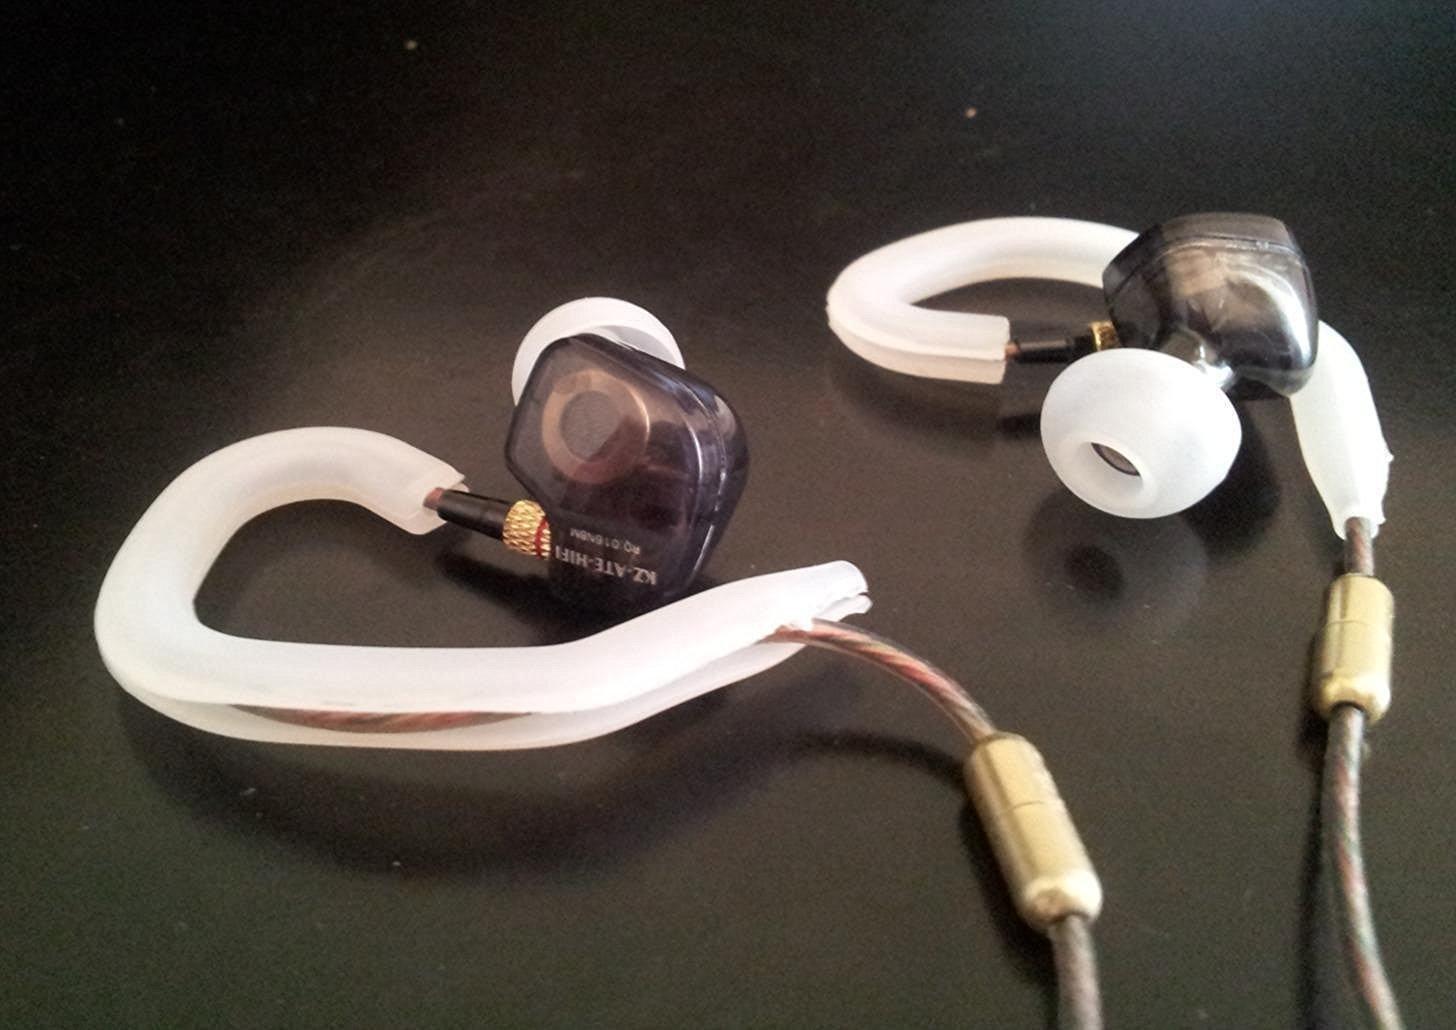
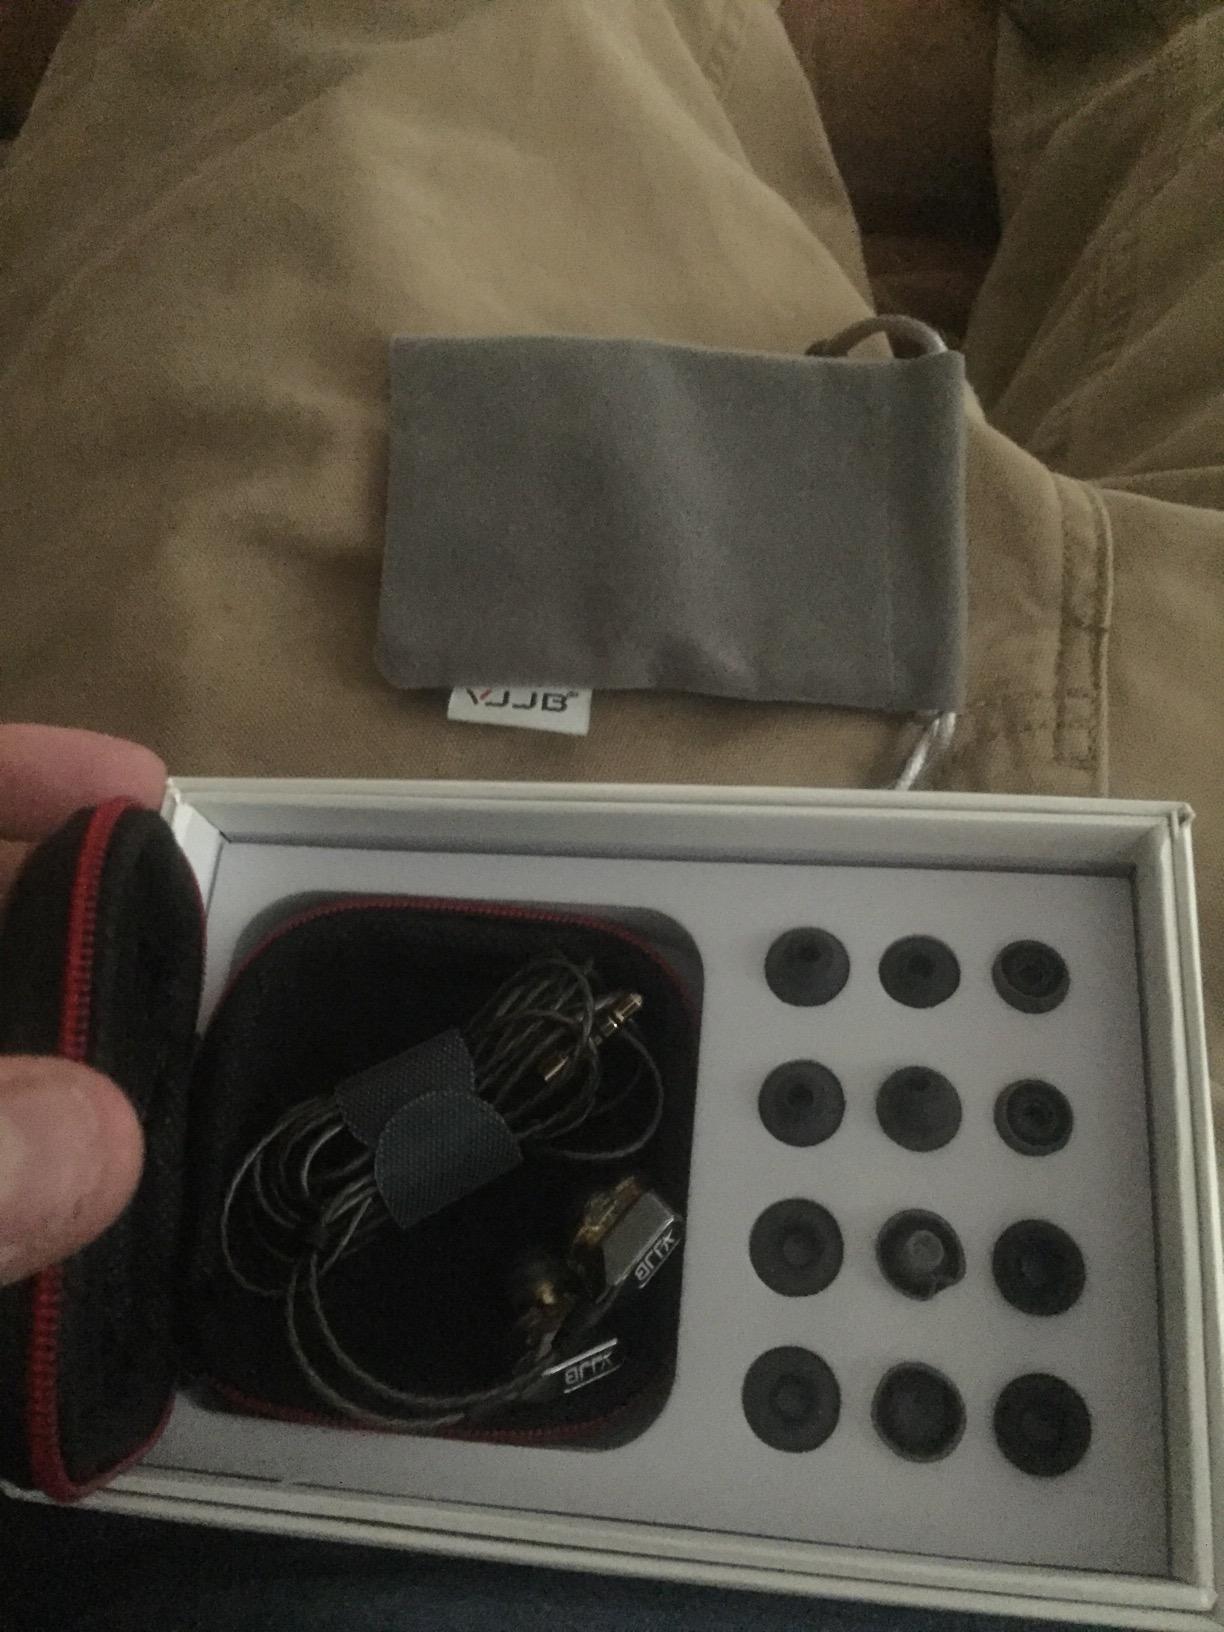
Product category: headphones
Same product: no